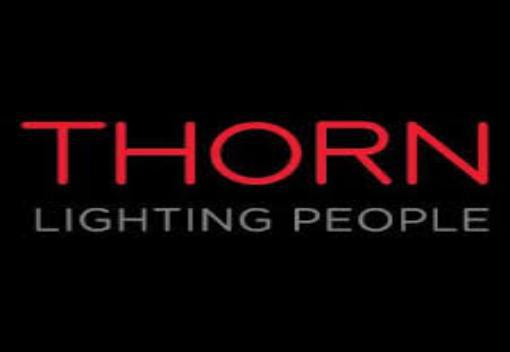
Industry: Others